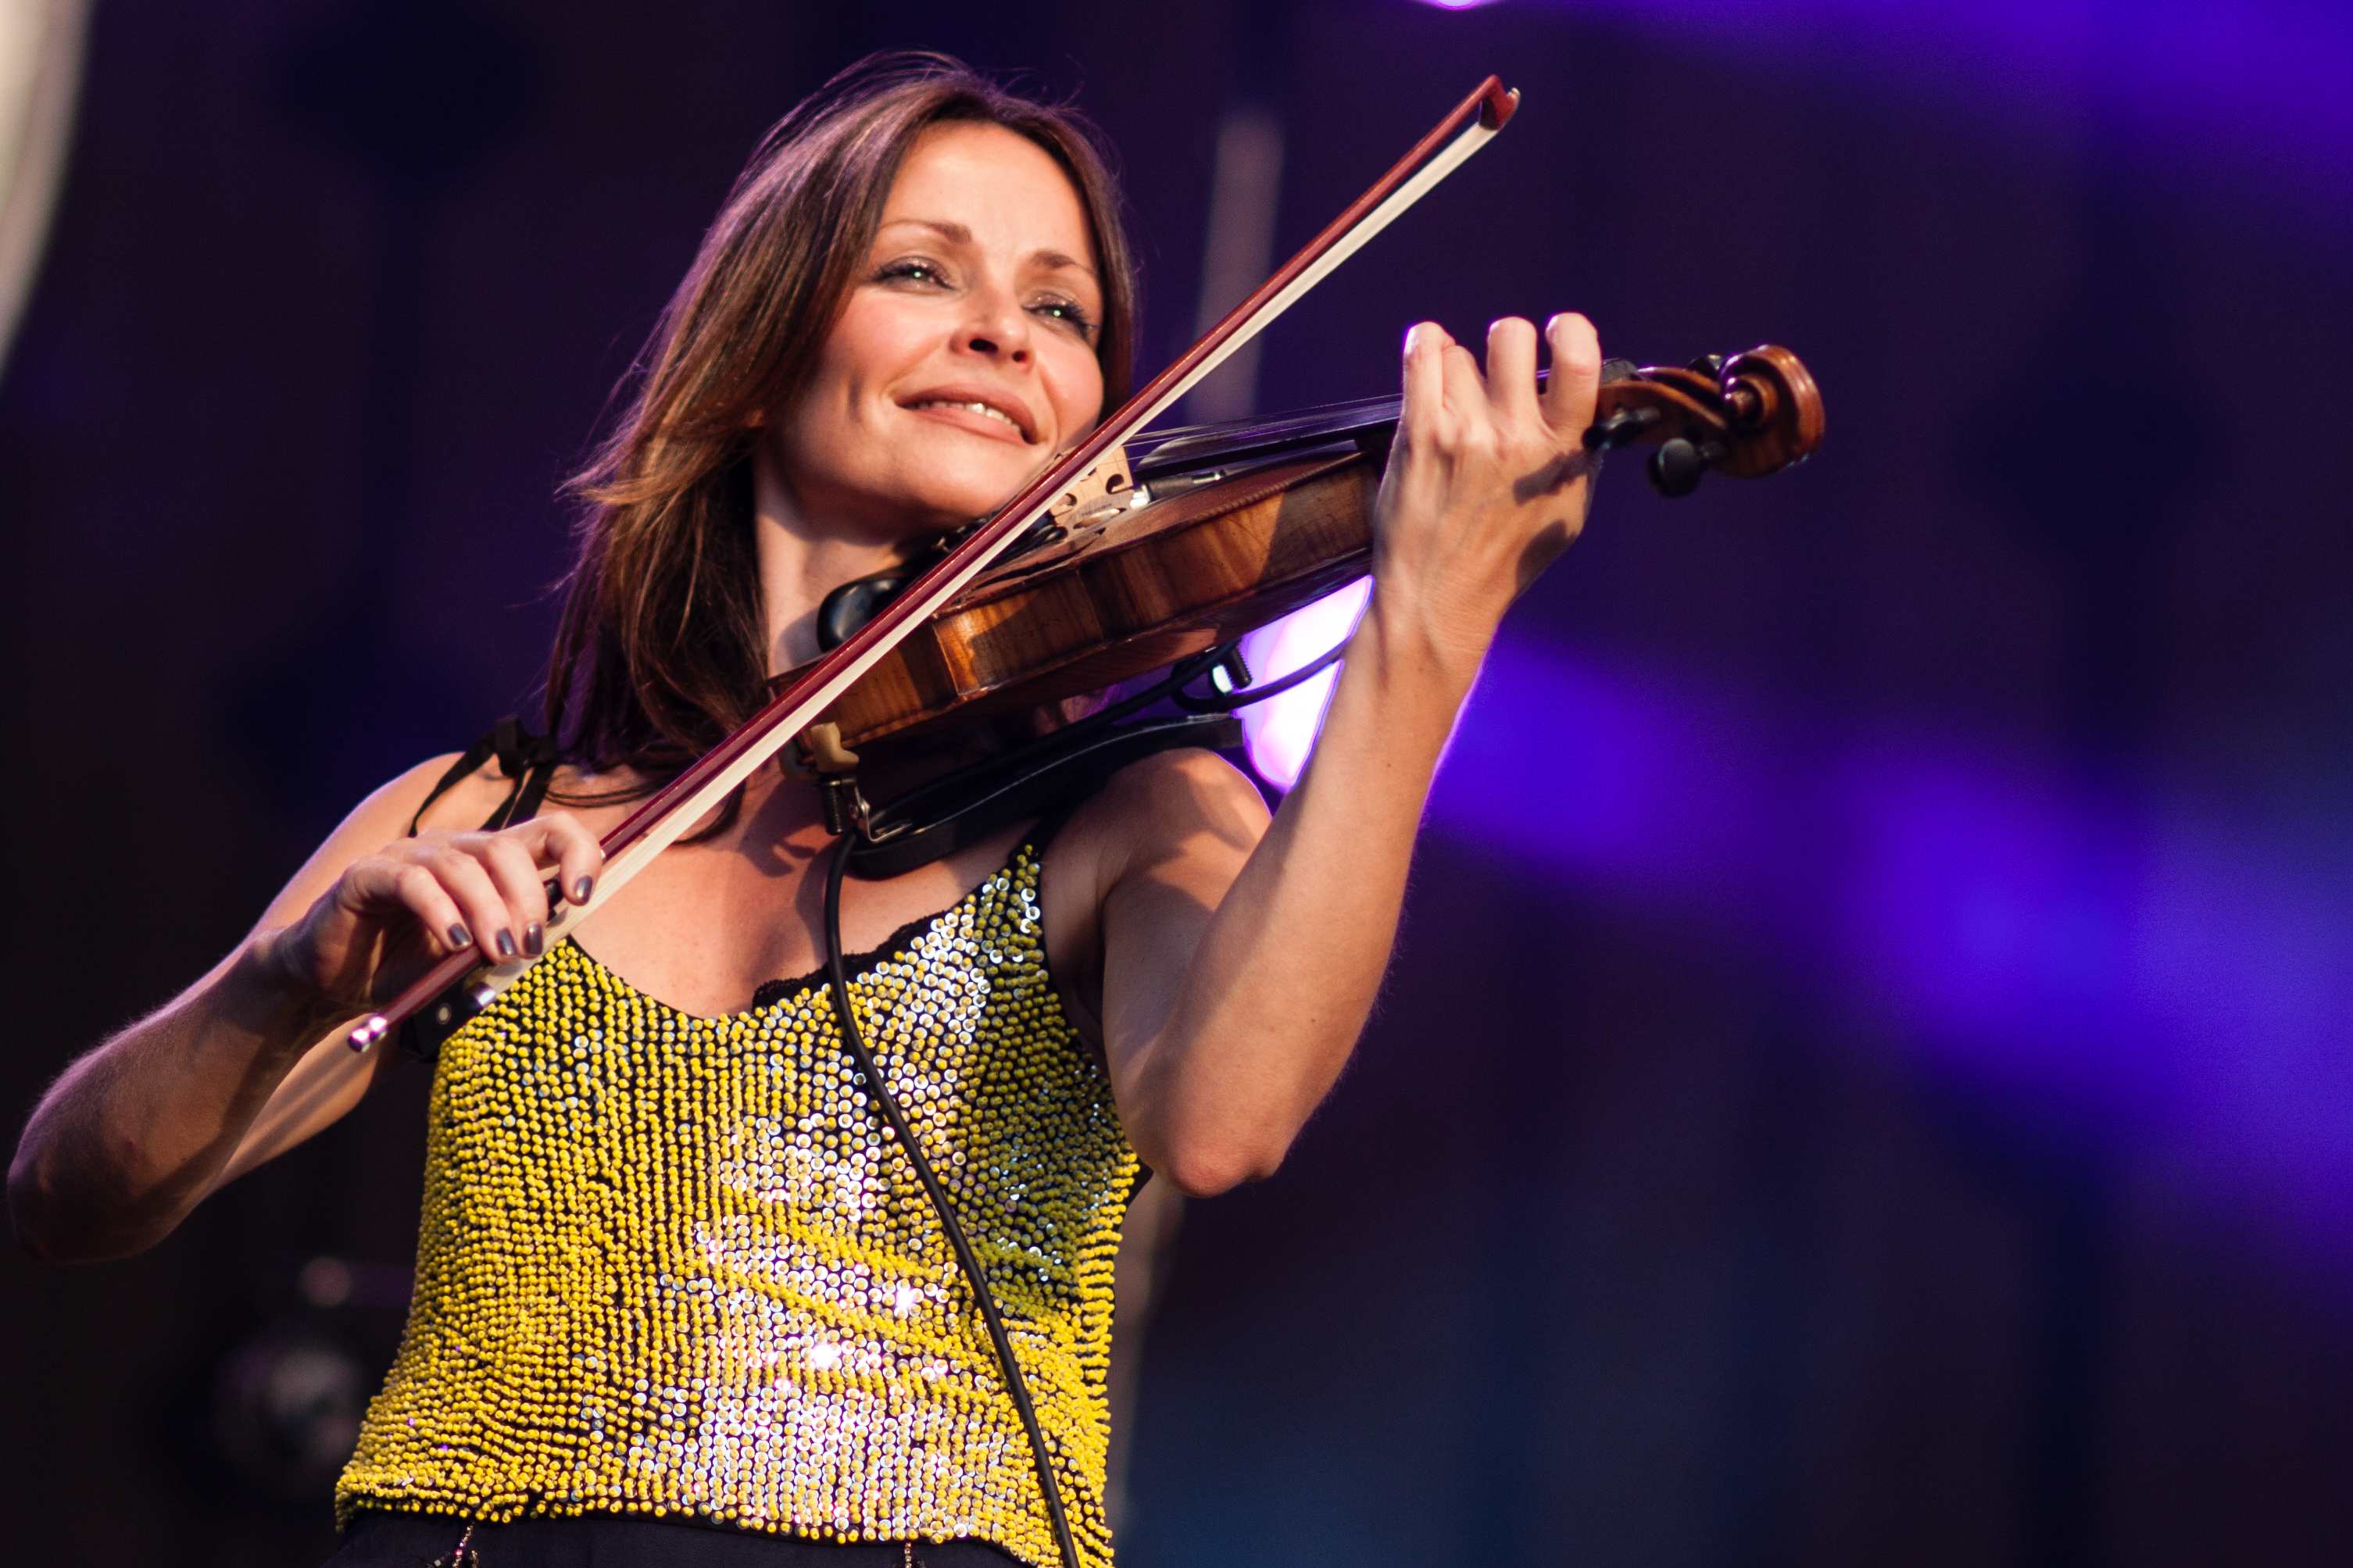
music, summer, concert, singer, live, musician, violin, festival, stage, brussels, 2012, bsf2012, bsf, sharon, corr, sharoncorr, performance, bassist, singing, guitarist, entertainment, violinist, performing arts, singer songwriter, string instrument, bowed string instrument, violist